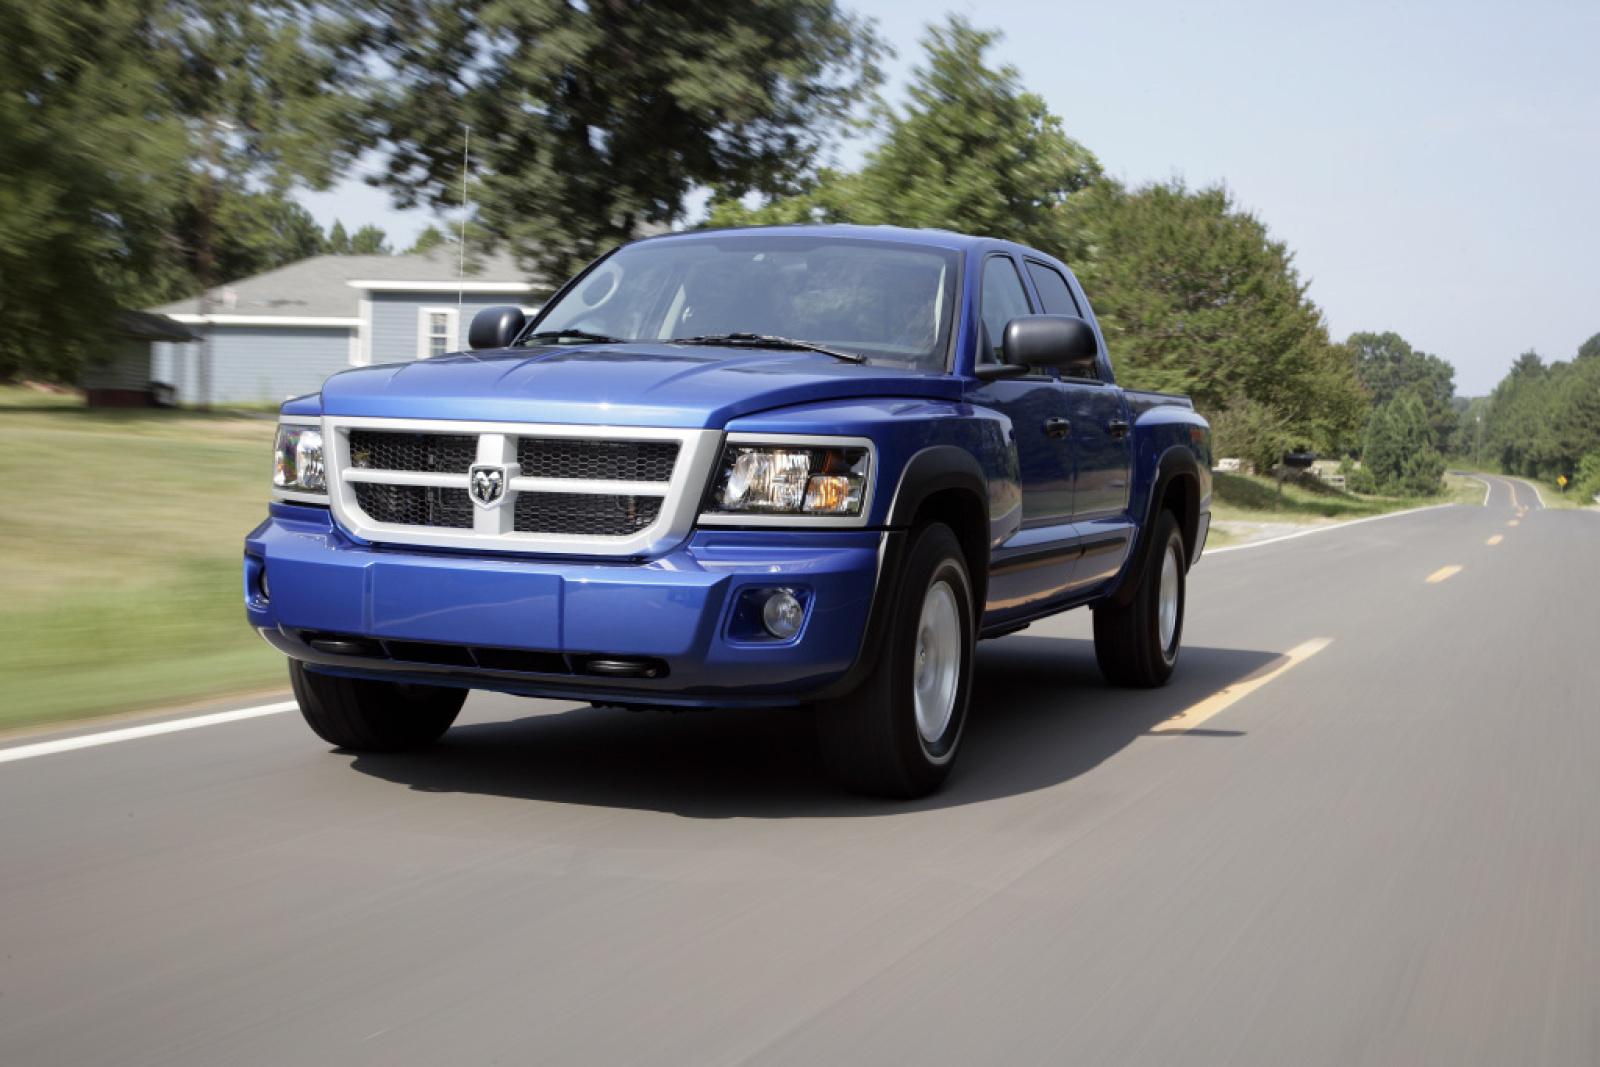
Car model: 2010 Dodge Dakota Crew Cab